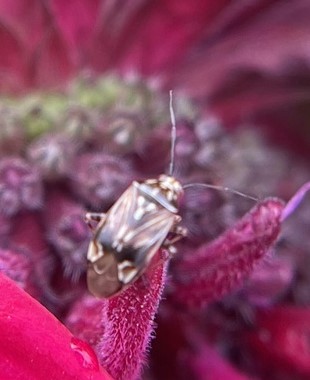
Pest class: lygus_bug